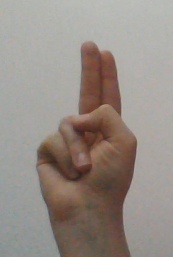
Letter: taa